Movement for the Ordination of Women

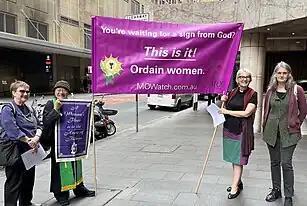

The Australian Movement for the Ordination of Women was founded in 1983 to advocate for the ordination of women as deacons, priests and bishops in the Anglican Church of Australia. Dr Patricia Brennan was the founding national President. She was succeeded by Dr Janet Scarfe in 1989. The organisation published the Movement for the Ordination of Women (newsletter) between 1984 and 1997.